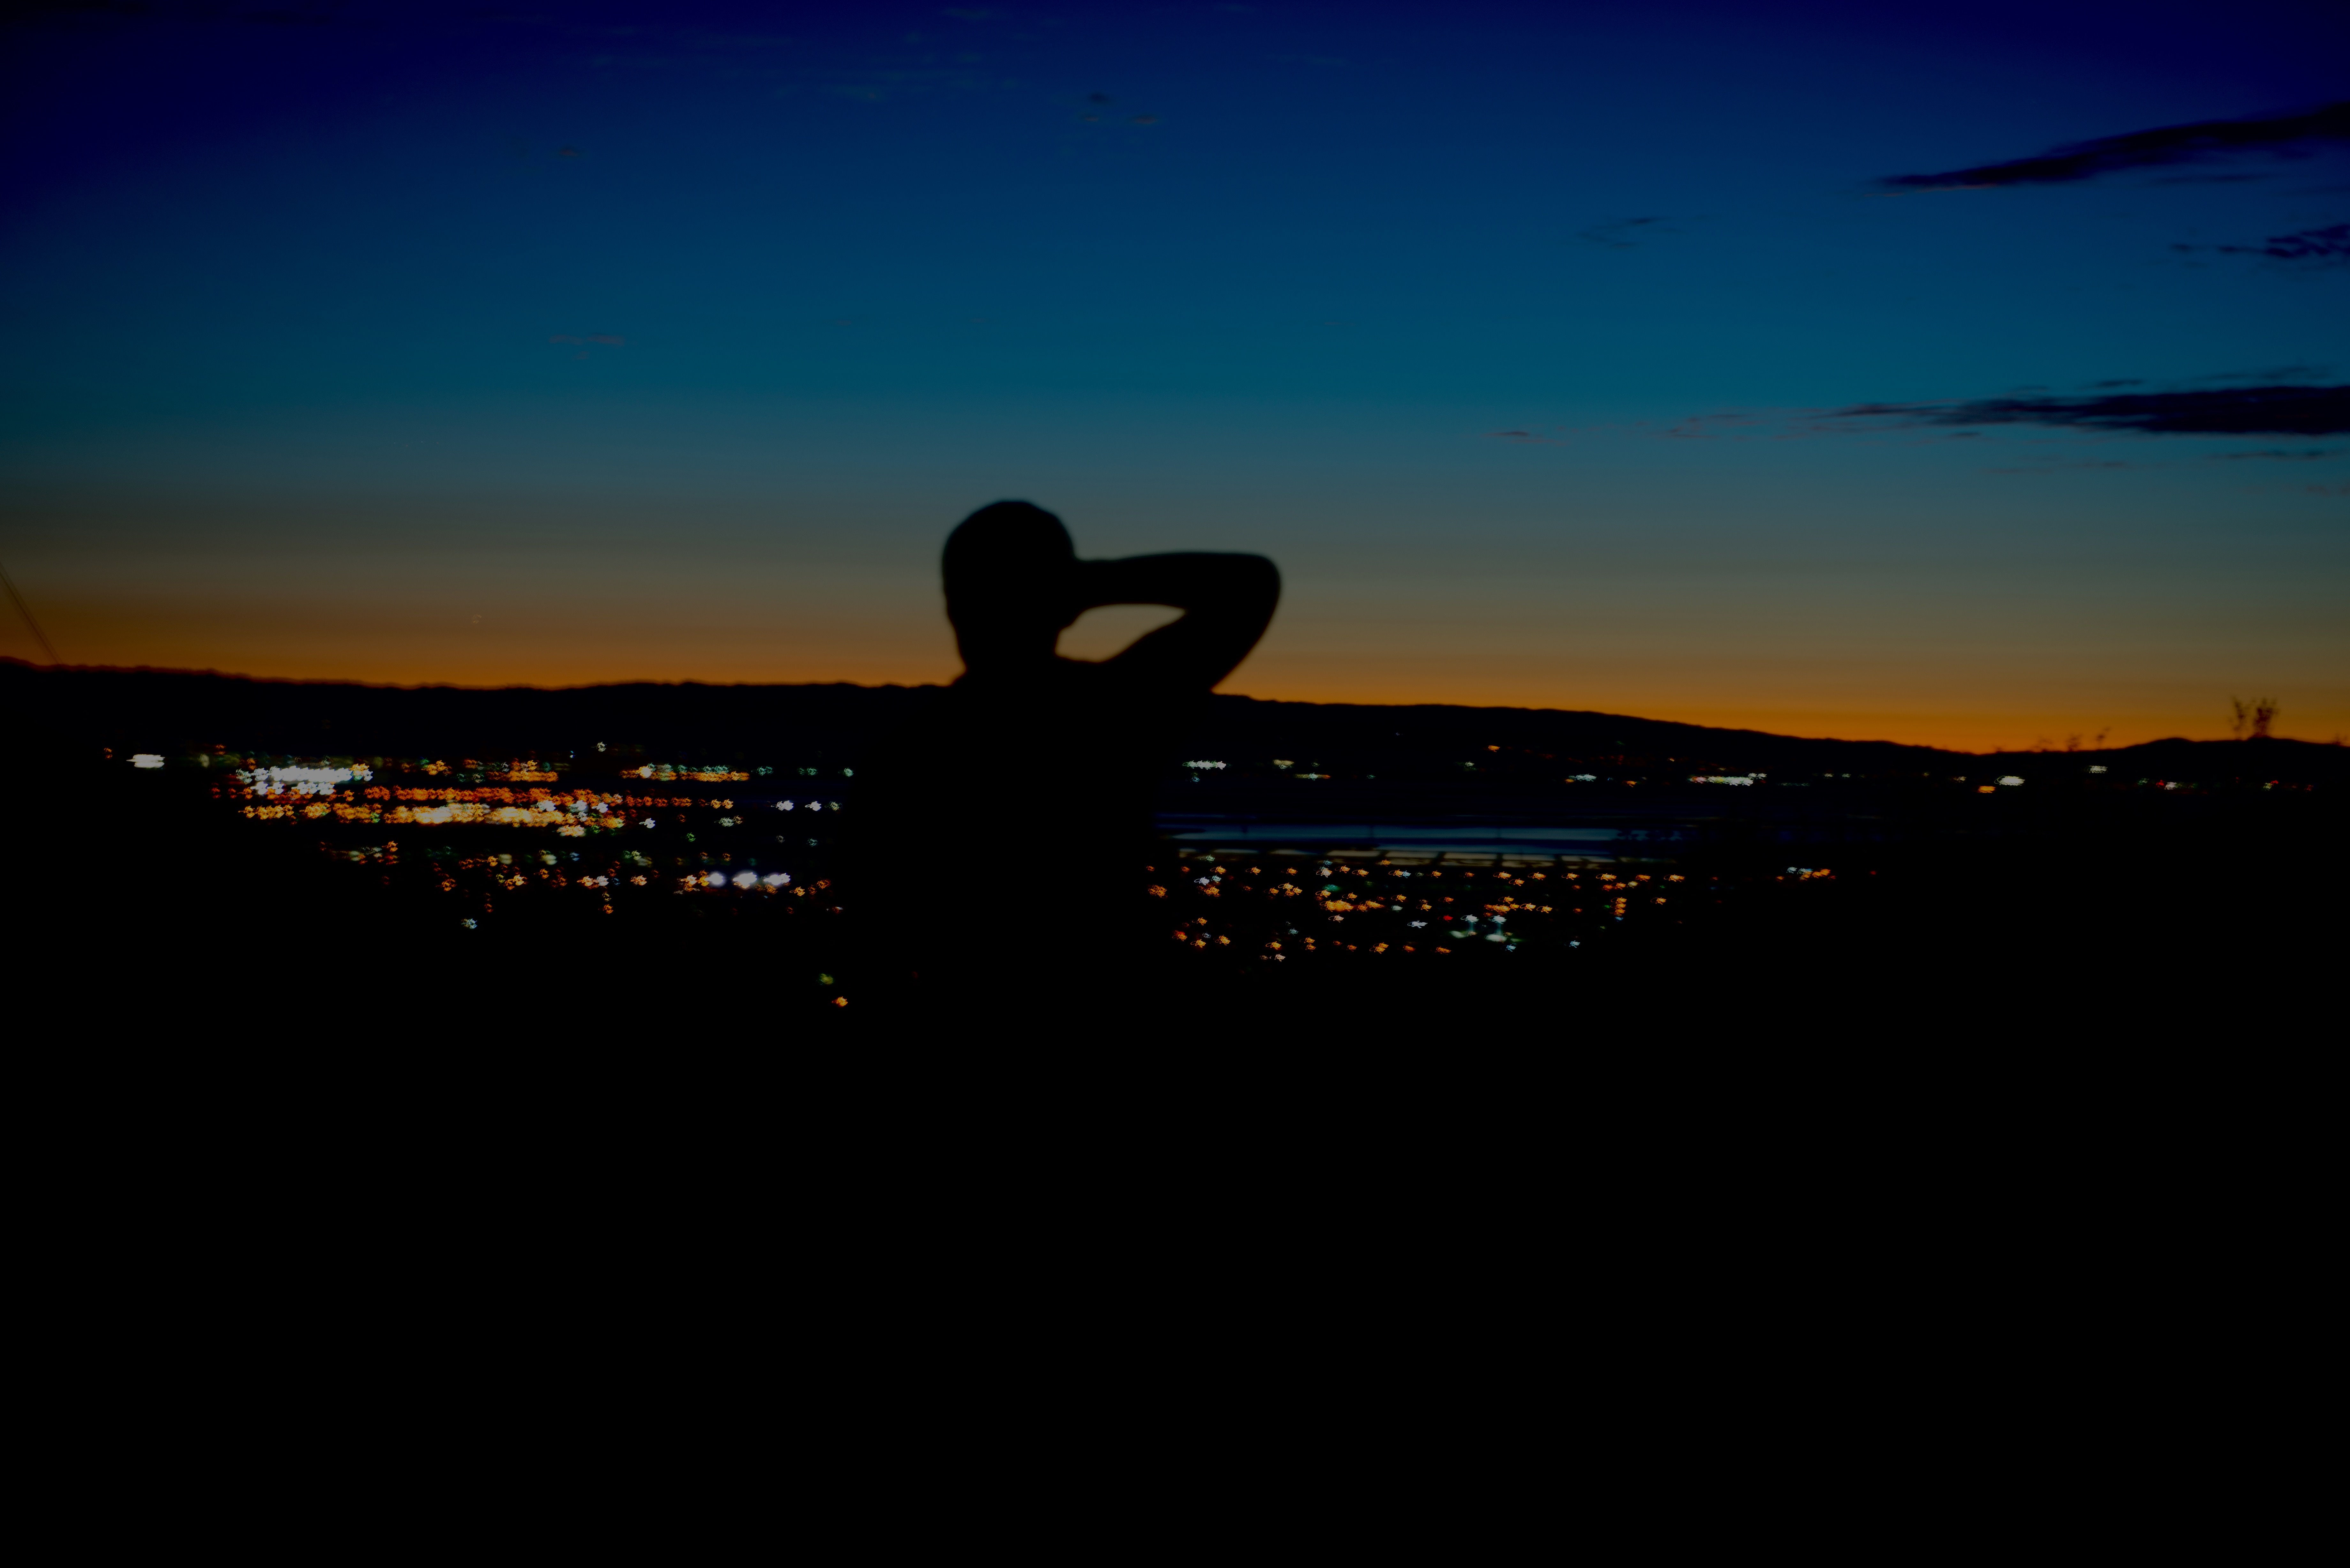
horizon, light, sky, sunrise, sunset, night, morning, dawn, atmosphere, dusk, evening, reflection, darkness, afterglow, atmosphere of earth